Bernstorff Fjord

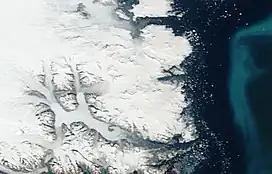
NASA picture with the Bernstorff Fjord in the bottom half

Bernstorff Fjord is a fjord in King Frederick VI Coast, eastern Greenland.